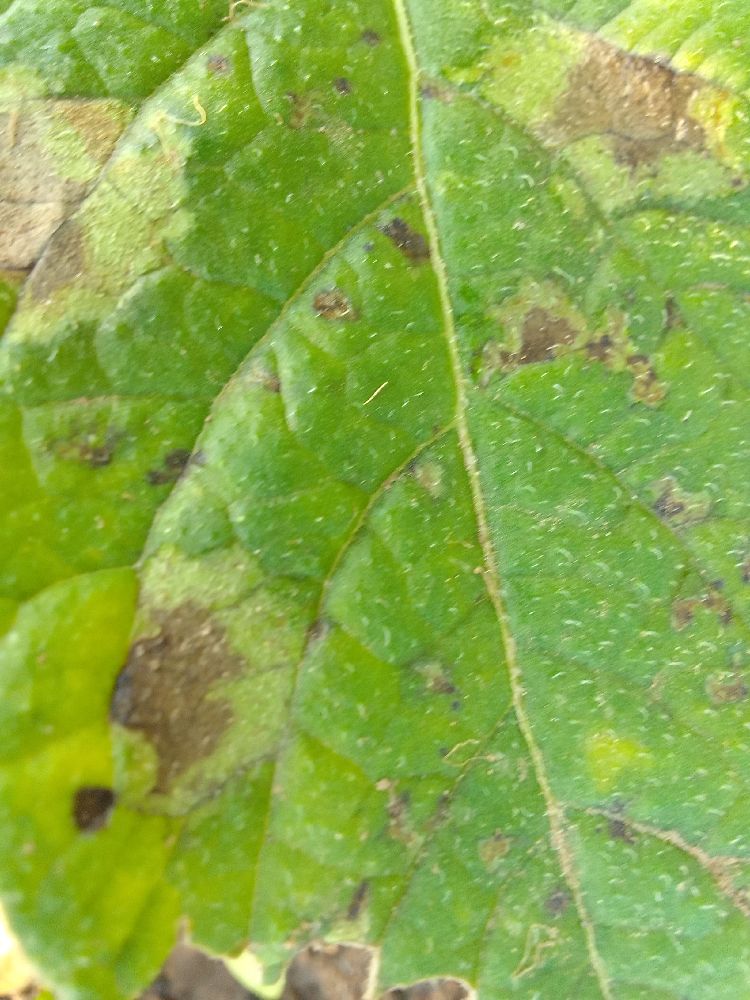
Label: Late blight